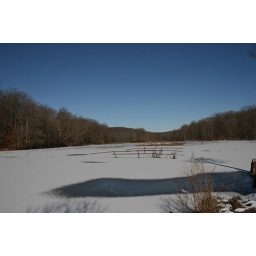
Safins Rock Rill and an old road with a bridge under water and ice.